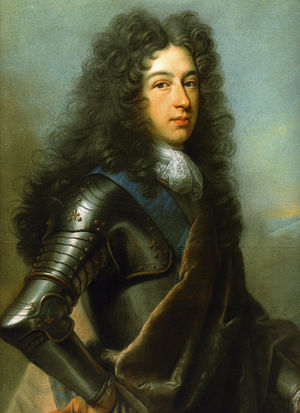
Ludvig af Frankrig (1682-1712)
Ludvig af Frankrig, Hertug af Burgund var en fransk prins, der var fransk tronfølger fra 1711 til 1712. For at adskille ham fra hans far, er han efter sin død kaldet Den Lille Dauphin.